Patagotitan

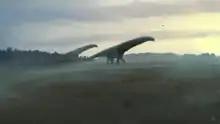
Life restoration of two "Patagotitans" at dawn

In the hip girdle, the contact between the forward-pointing pubis and backward-pointing ischium was about half of the former's length (longer than "Dreadnoughtus", "Futalognkosaurus", "Muyelensaurus", and "Qiaowanlong") but less than half of the latter's length (common, except in "Isisaurus", "Malawisaurus", and saltasaurids). The articulation between the pubic bones was clearly demarcated from their articulations with other bones by deflected surfaces, as in "Alamosaurus" and "Elaltitan". Like "Uberabatitan", there was a ridge running along the side of the pubis that vanished near the obturator foramen (which was elongated like other titanosauriforms) at the top. Like "Elaltitan" and "Futalognkosaurus" but unlike "Alamosaurus", the bottom of the pubic "boot" was not particularly expanded. On the side of the ischium, there was also a well-developed ridge (seen to a lesser extent in the titanosauriforms "Andesaurus", "Jiangshanosaurus", and "Venenosaurus") extending down the ischial tuberosity (a common feature among titanosaurs) down to the blade, with the combination of these features being unique to "Patagotitan". Like the humerus, the femur of "Patagotitan" was robust, being on average 23% as broad as it was long, similar to "Rocasaurus" but somewhat less than "Diamantinasaurus", "Opisthocoelicaudia", and "Saltasaurus". Like other titanosauriforms, the head of the femur was angled upwards relative to the greater trochanter on its outer top end. Like "Neuquensaurus" and "Rapetosaurus", a ridge ran along the back of the femur between these two features, but there was no ridge in front like "Alamosaurus", "Diamantinasaurus", and saltasaurines. Like "Bonitasaura", "Neuquensaurus", "Rapetosaurus", and "Saltasaurus", the fourth trochanter on the inner surface of the femur was located a third of the way from the top instead of halfway down. Uniquely among sauropods, at the outer edge of the bottom of the femur, there were a series of coarse ridges right above the articulation known as the lateral condyle; this was where the flexor digitorum longus muscle inserted.